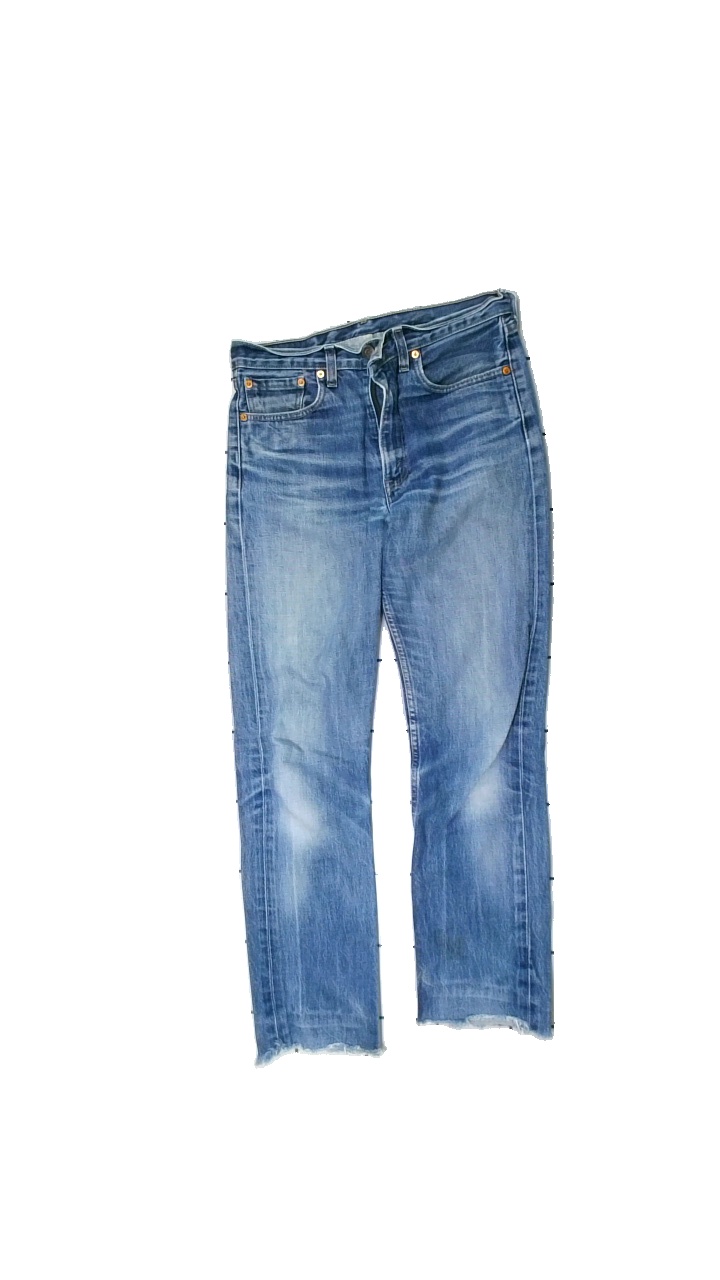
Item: Jeans (Children)
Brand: Levi's
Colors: Blue
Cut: Regular
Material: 100% cotton
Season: All
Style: Denim
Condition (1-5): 3
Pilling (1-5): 3
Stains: Minor
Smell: Minor
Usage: Recycle
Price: <50